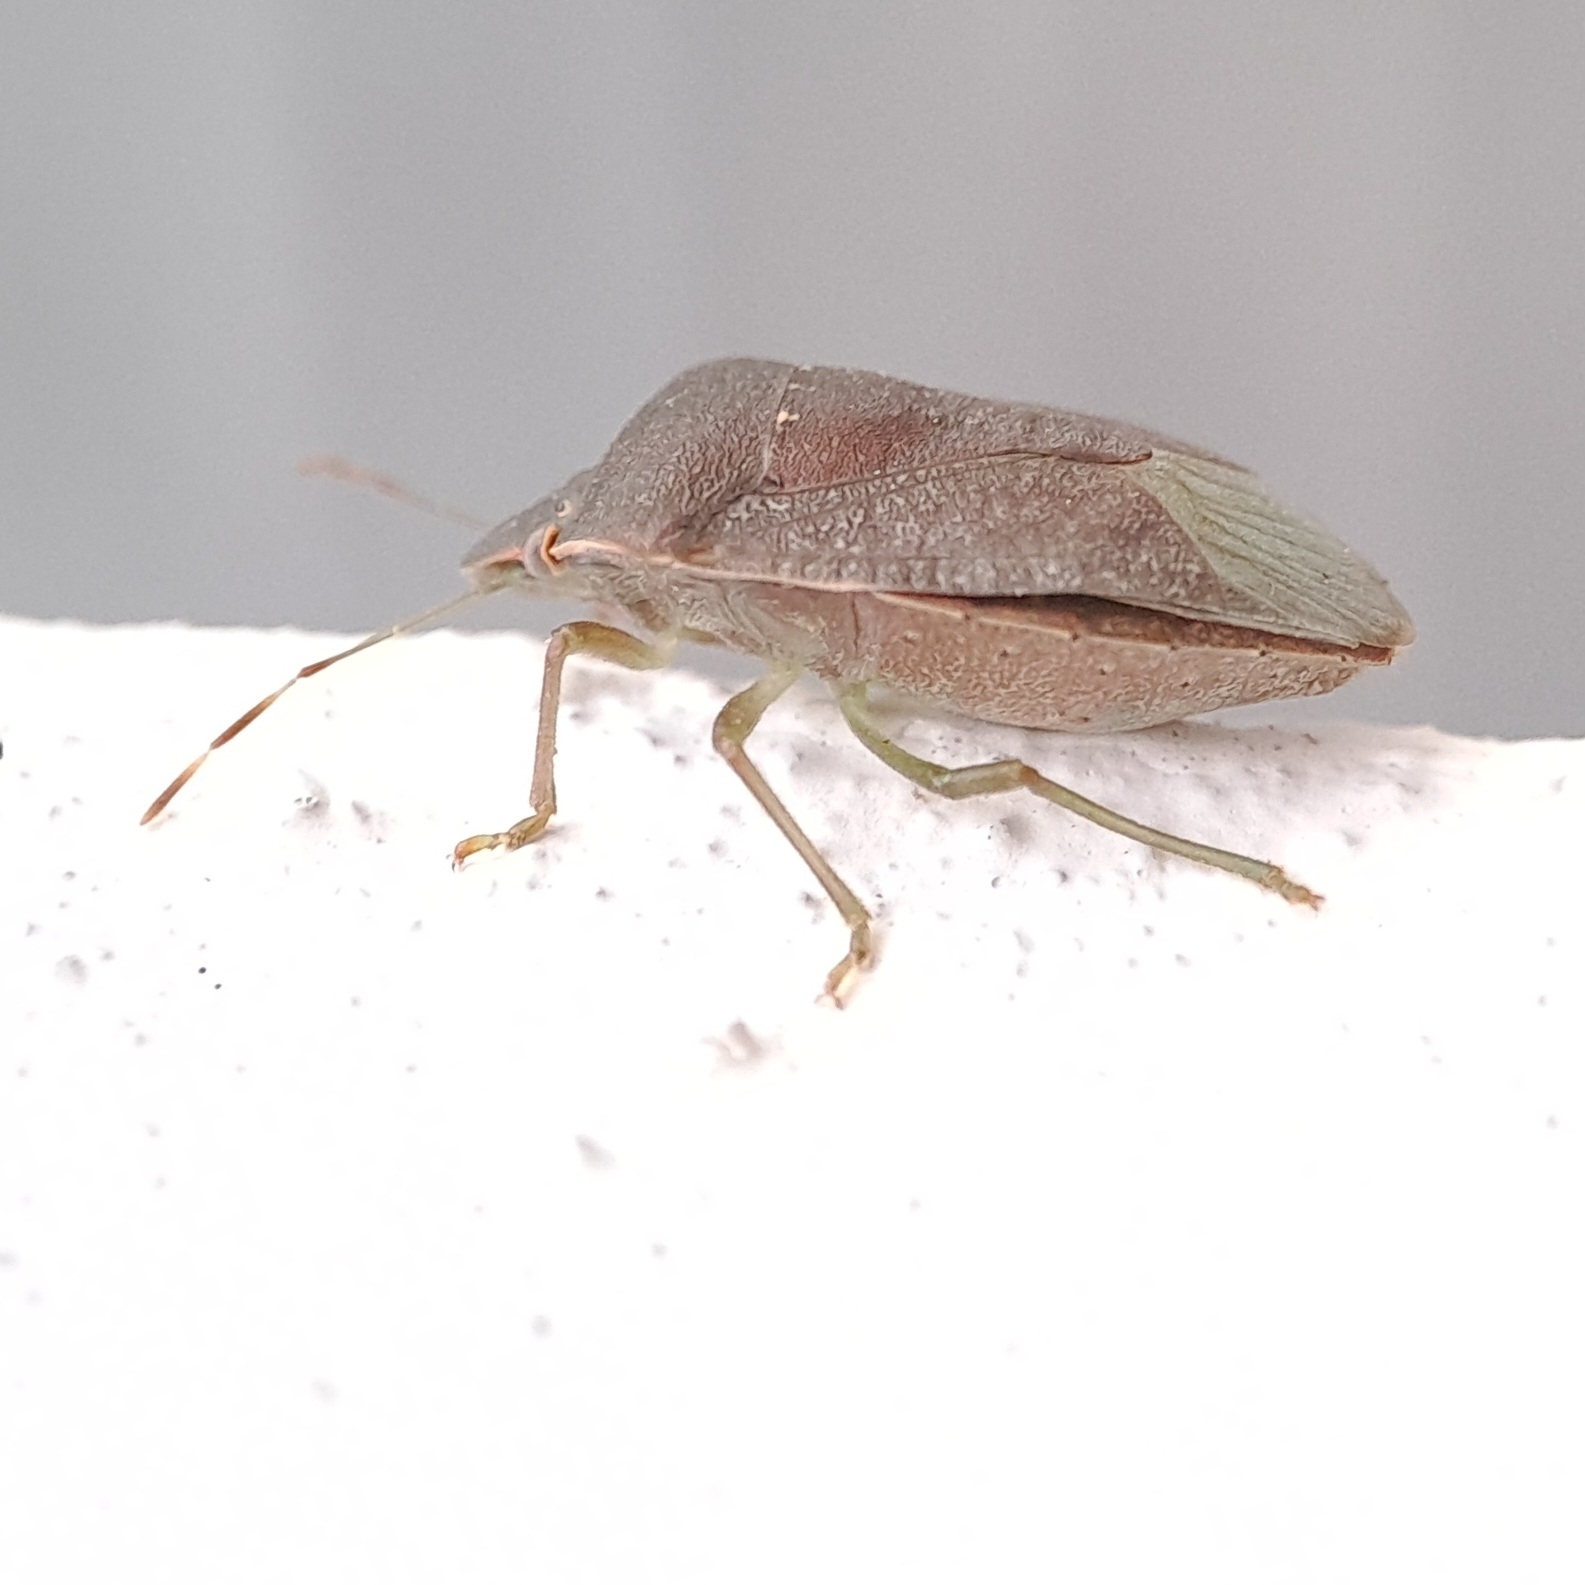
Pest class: stink_bug